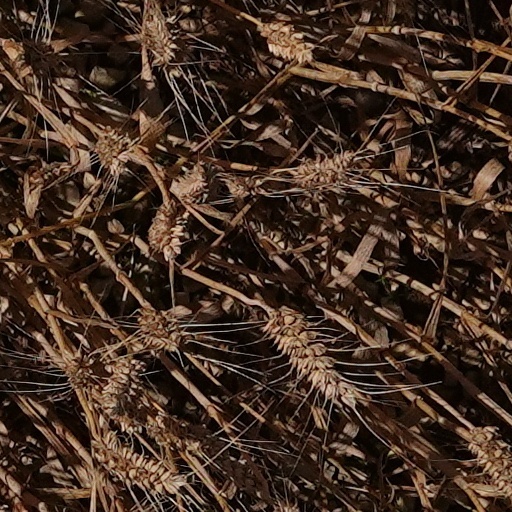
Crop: wheat